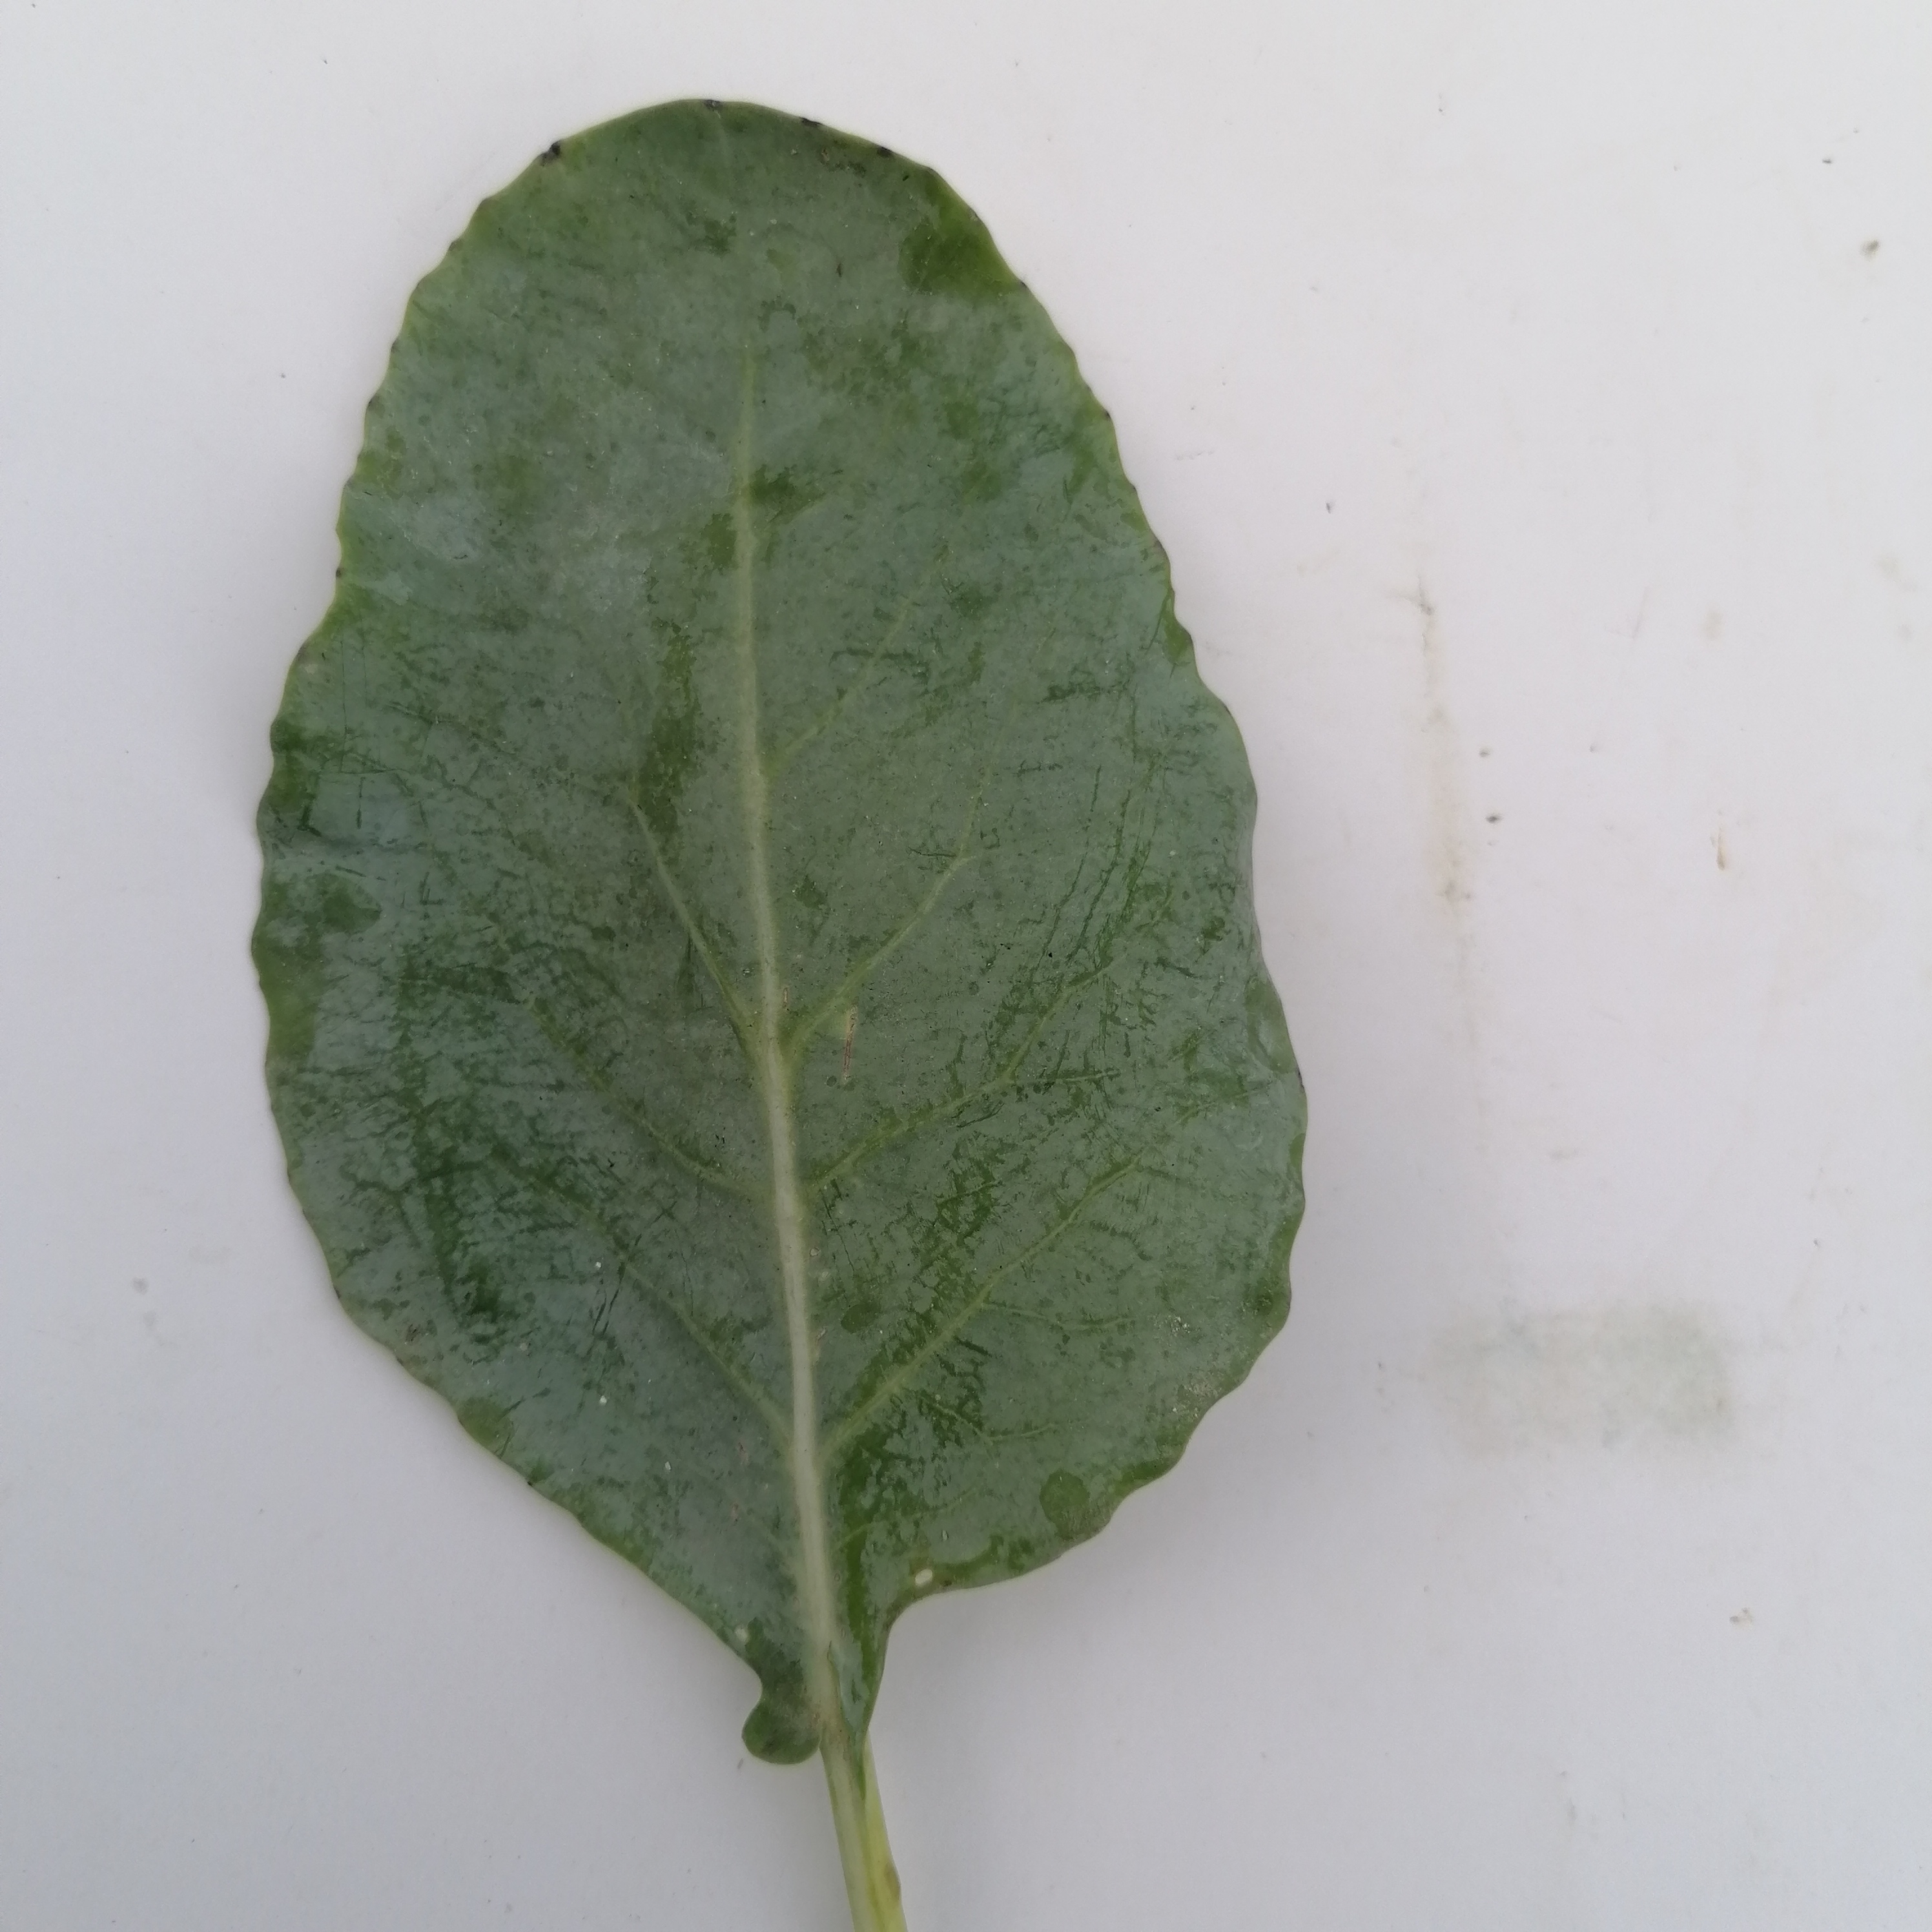
Label: Healthy